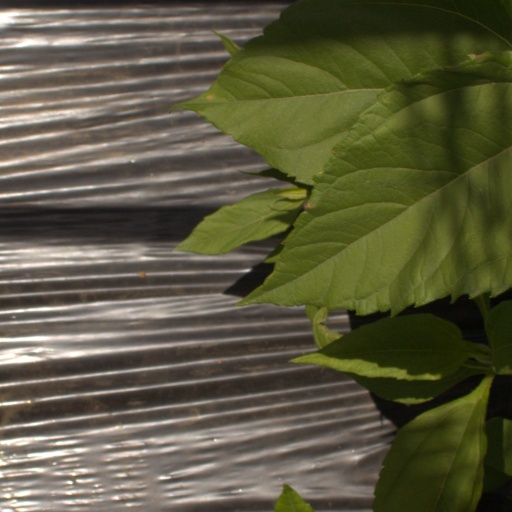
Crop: Jerusalem artichoke